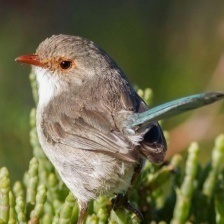
Species: SPLENDID WREN
Scientific name: MALURUS SPLENDENS